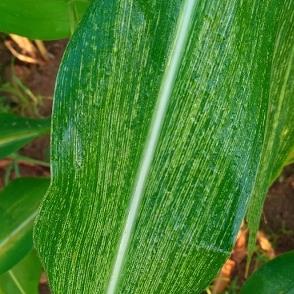
Crop: Maize
Condition: stripe-d